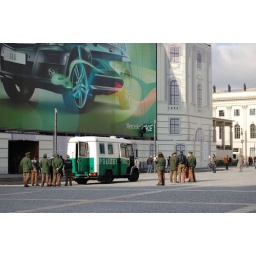
Greenpeace sign being torn from Mercedes billboard on building near Humboldt University.